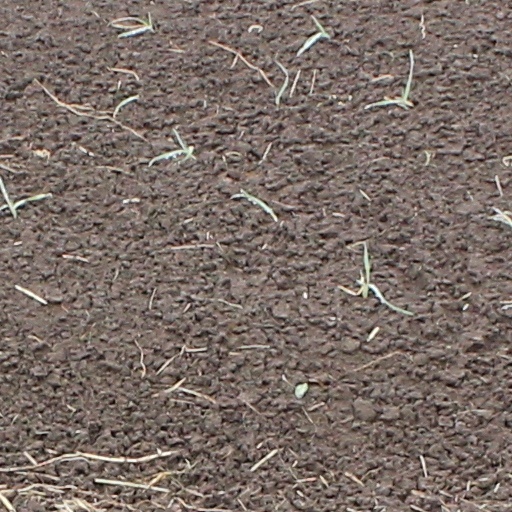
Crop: wheat